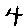
Label: 4